Jeremy Lusk

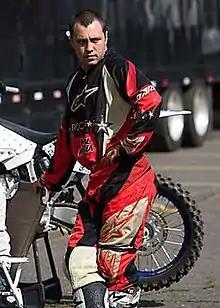

Jeremy Daniel Lusk (November 26, 1984 – February 10, 2009) was an American freestyle motocross racer from San Diego, California. He was part of the riding group Metal Mulisha.